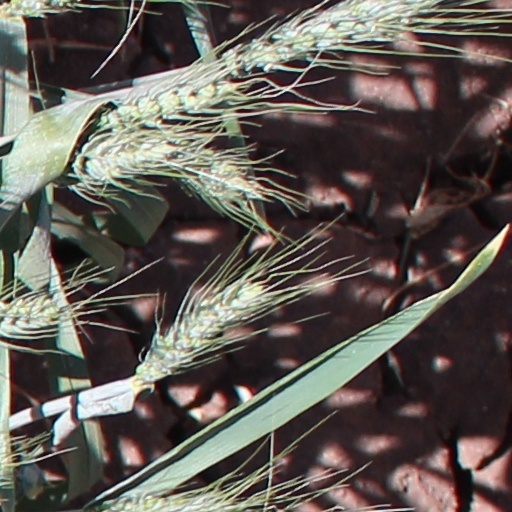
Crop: wheat